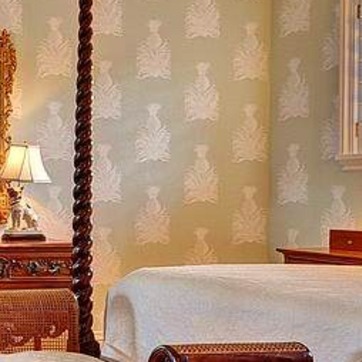
Material: wallpaper